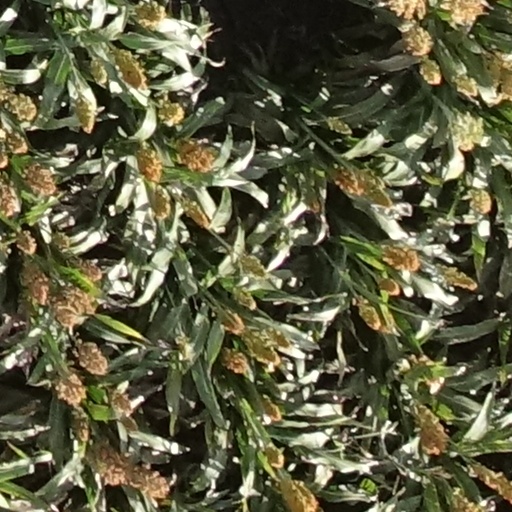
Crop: sorghum